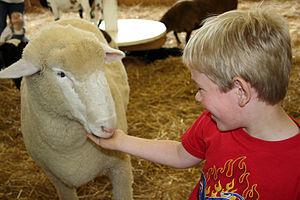
Une ferme pédagogique est une ferme où sont élevés des animaux et/ou sont cultivés des végétaux à vocation vivrière et accueillant, dans le cadre scolaire ou extra-scolaire, des visiteurs dans un but pédagogique.
La base régionale de loisirs de Saint-Quentin-en-Yvelines est située dans le département des Yvelines, en France